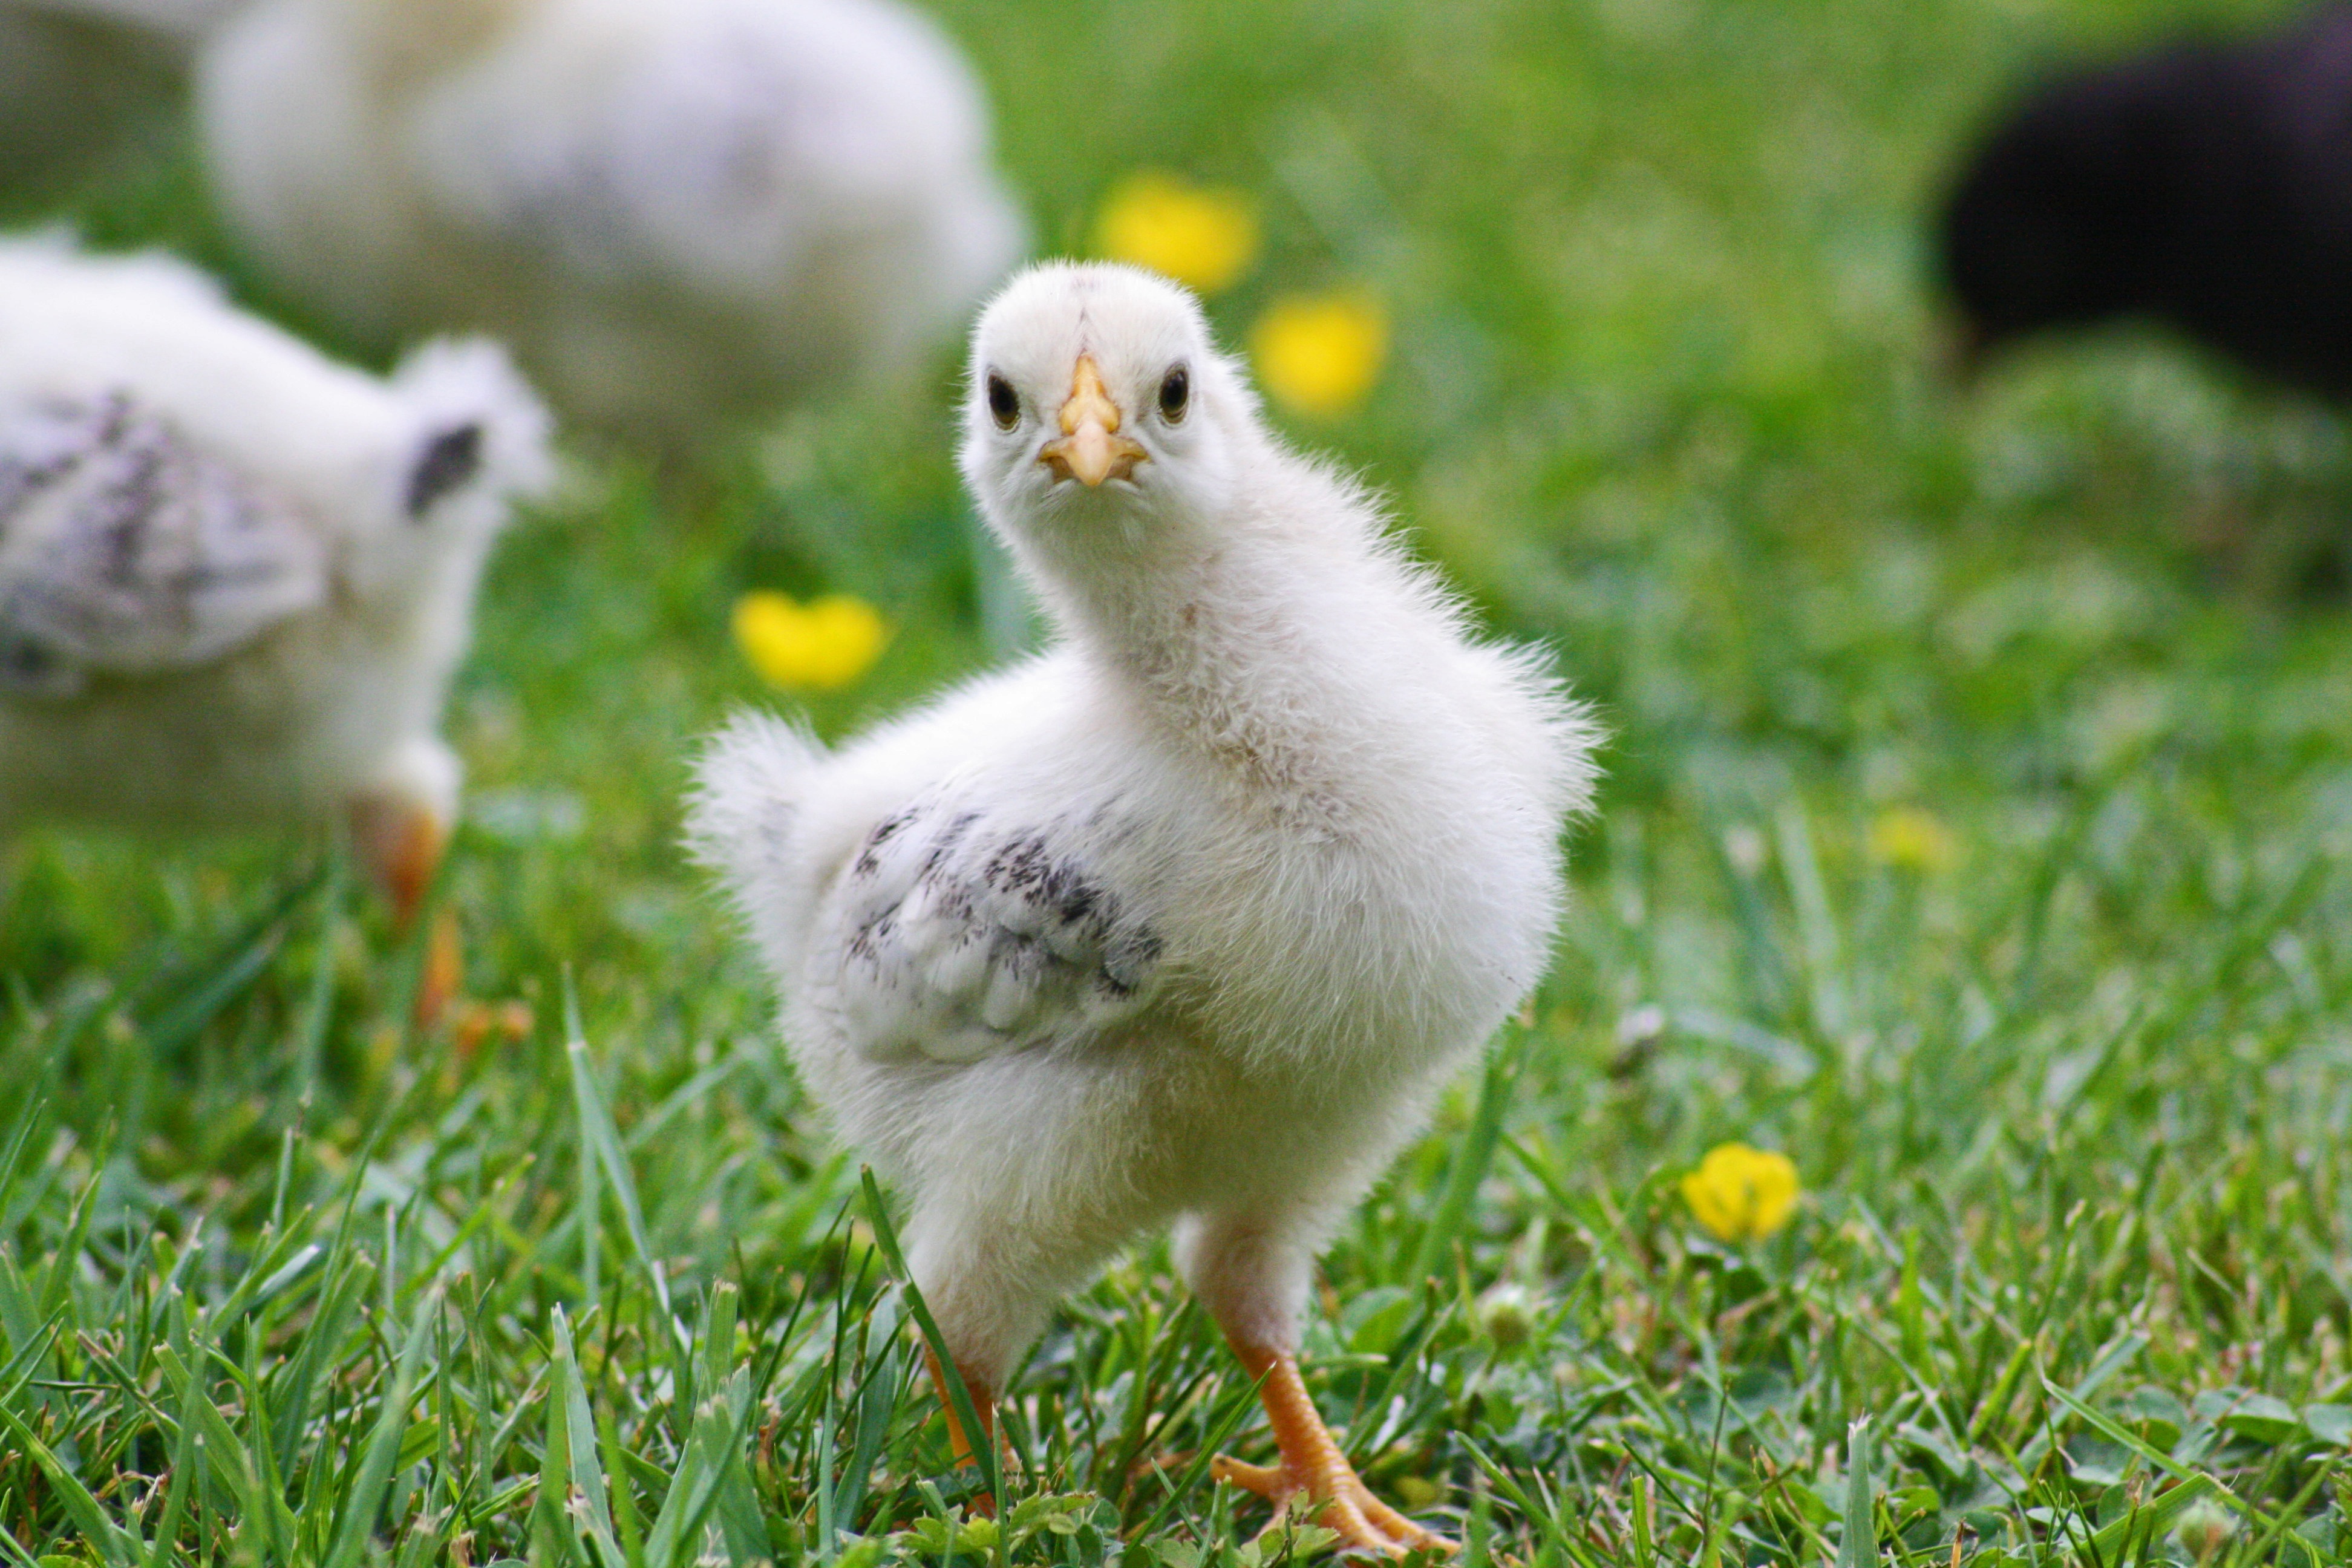
nature, grass, bird, farm, lawn, meadow, cute, wildlife, young, spring, green, beak, peaceful, small, agriculture, eat, security, chicken, fauna, egg, plumage, poultry, hen, animals, goose, vertebrate, fluff, easter, waterfowl, nest, chicks, hahn, water bird, animal world, wildlife photography, breeding, chickens, seefeld, young animal, animal children, ducks geese and swans, chickens junior